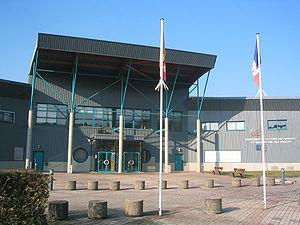
Créé en 1993, l’Institut Universitaire de Technologie de Saint-Dié-des-Vosges est un établissement rattaché à l'Université de Lorraine depuis le 1ᵉʳ janvier 2012.
Saint-Dié-des-Vosges est une commune française, chef-lieu de la Déodatie et d’arrondissement du département des Vosges. Située dans la région historique et culturelle de Lorraine, la commune fait maintenant partie de la région administrative Grand Est.